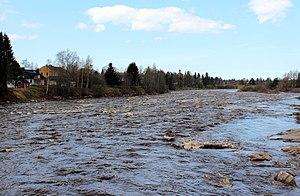
Le fleuve Kalajoki est un cours d'eau d'Ostrobotnie du Nord en Finlande.
Kalajoki est une ville de l'ouest de la Finlande, dans la Province d'Oulu et la région d'Ostrobotnie du Nord.